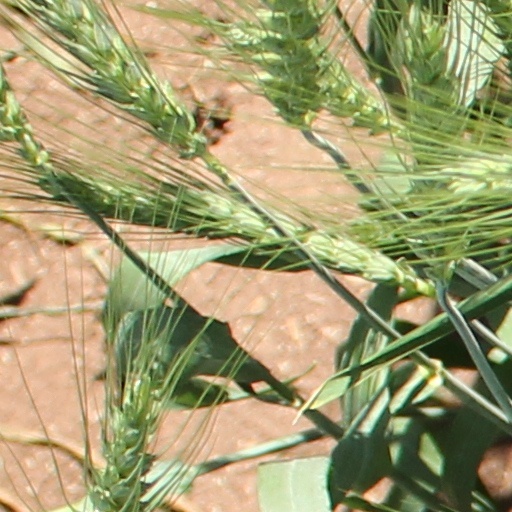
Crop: wheat